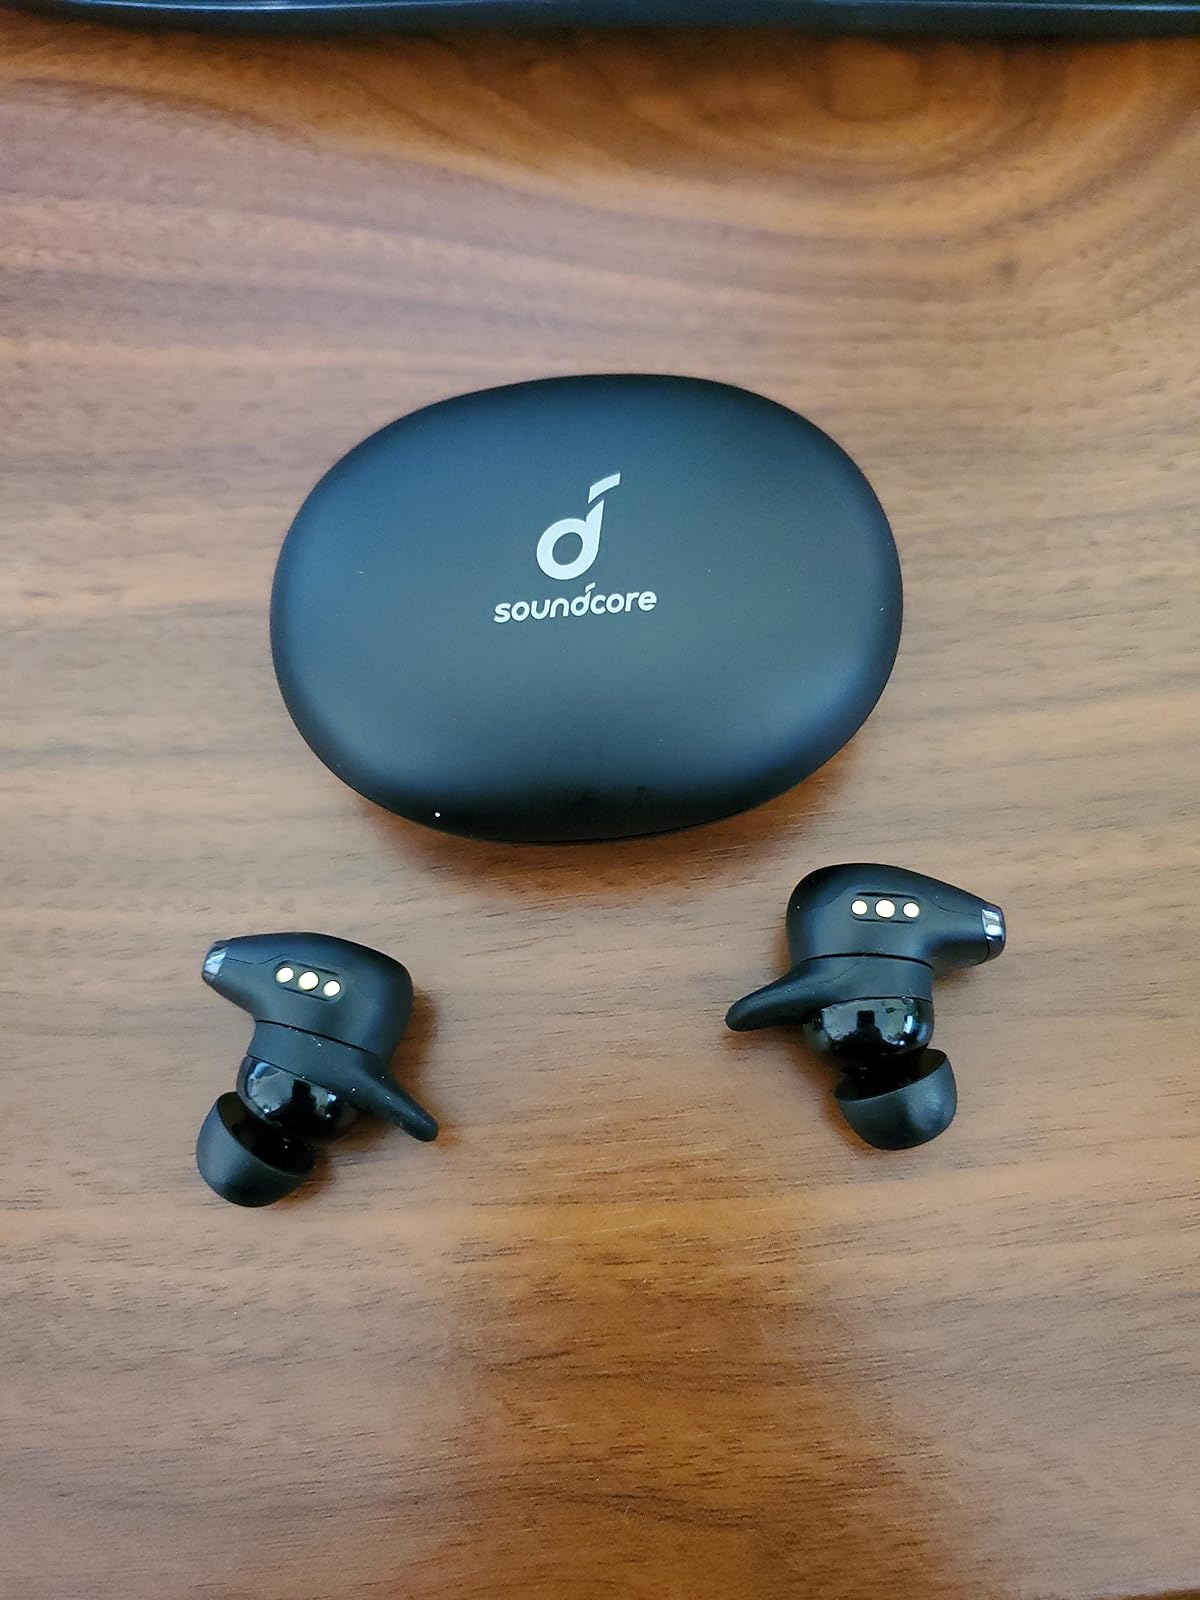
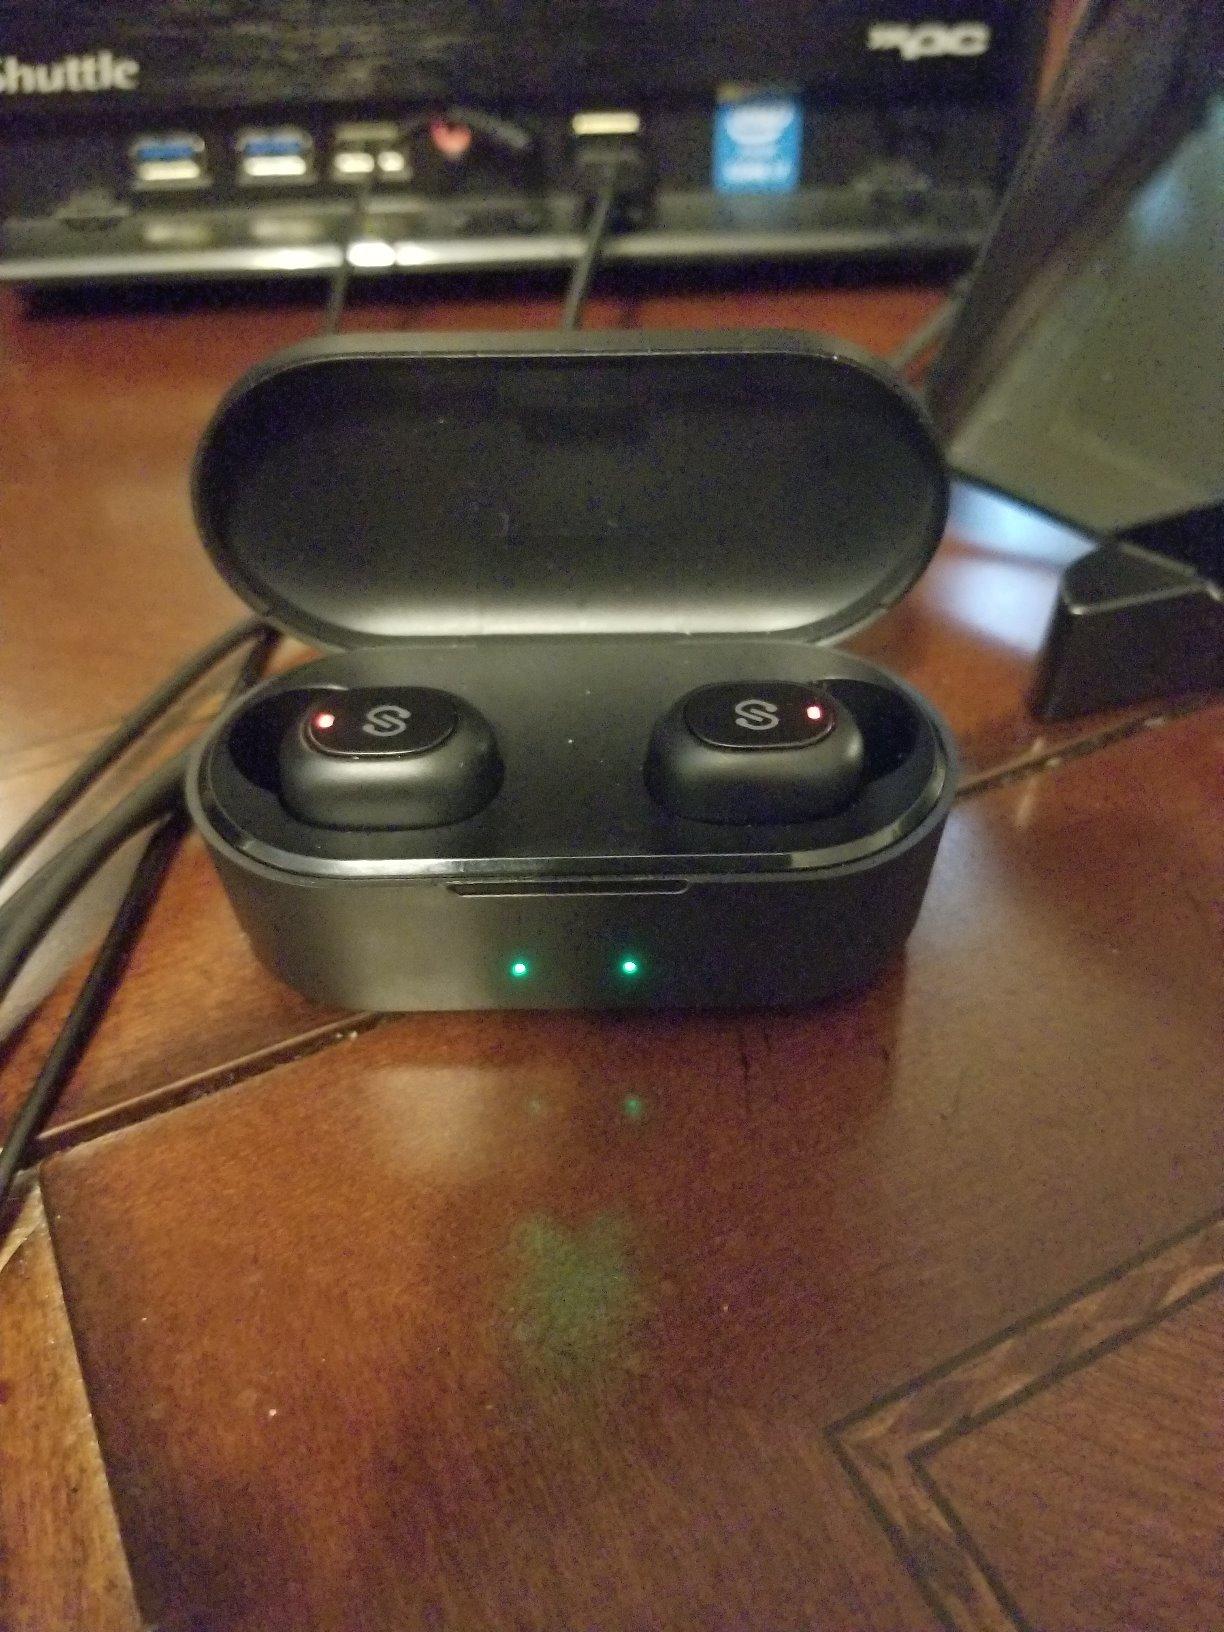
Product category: earbuds
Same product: no